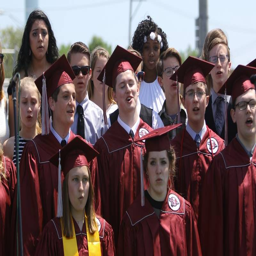
images from the graduation ceremony .